Hurricane Adolph

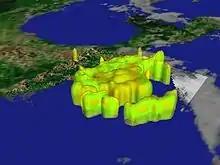
TRMM Satellite image showing the rainfall distribution in Hurricane Adolph

Though Adolph never moved ashore, its close approach to land as well as its slow, unpredictable movement resulted in the issuance of a tropical storm warning and a hurricane watch for southern Mexico around the time when the cyclone attained major hurricane strength. The threat for heavy rainfall was mentioned for areas from Puerto Ángel to Zihuatanejo when Adolph was a depression and later from Acapulco to Lázaro Cárdenas. The government of Mexico expressed concern that rain and waves from Adolph would affect Oaxaca, Colima, Jalisco, Michoacán, and Guerrero. The hurricane was responsible for the closure of ports in Acapulco to small vessels.